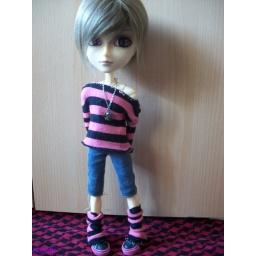
My little boy in his new outfit made by me except the pants and shoes. I love his cute face